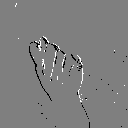
ASL letter: t